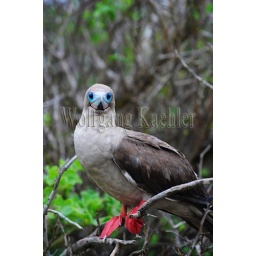
Ecuador, galapagos islands, tower island (Genovesa), red-footed booby perched in tree